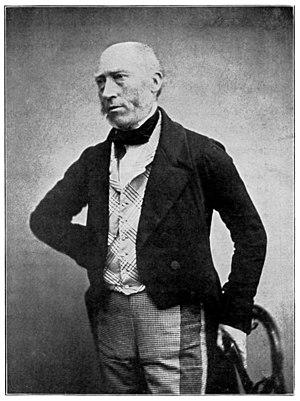
John Phillips est un géologue britannique.